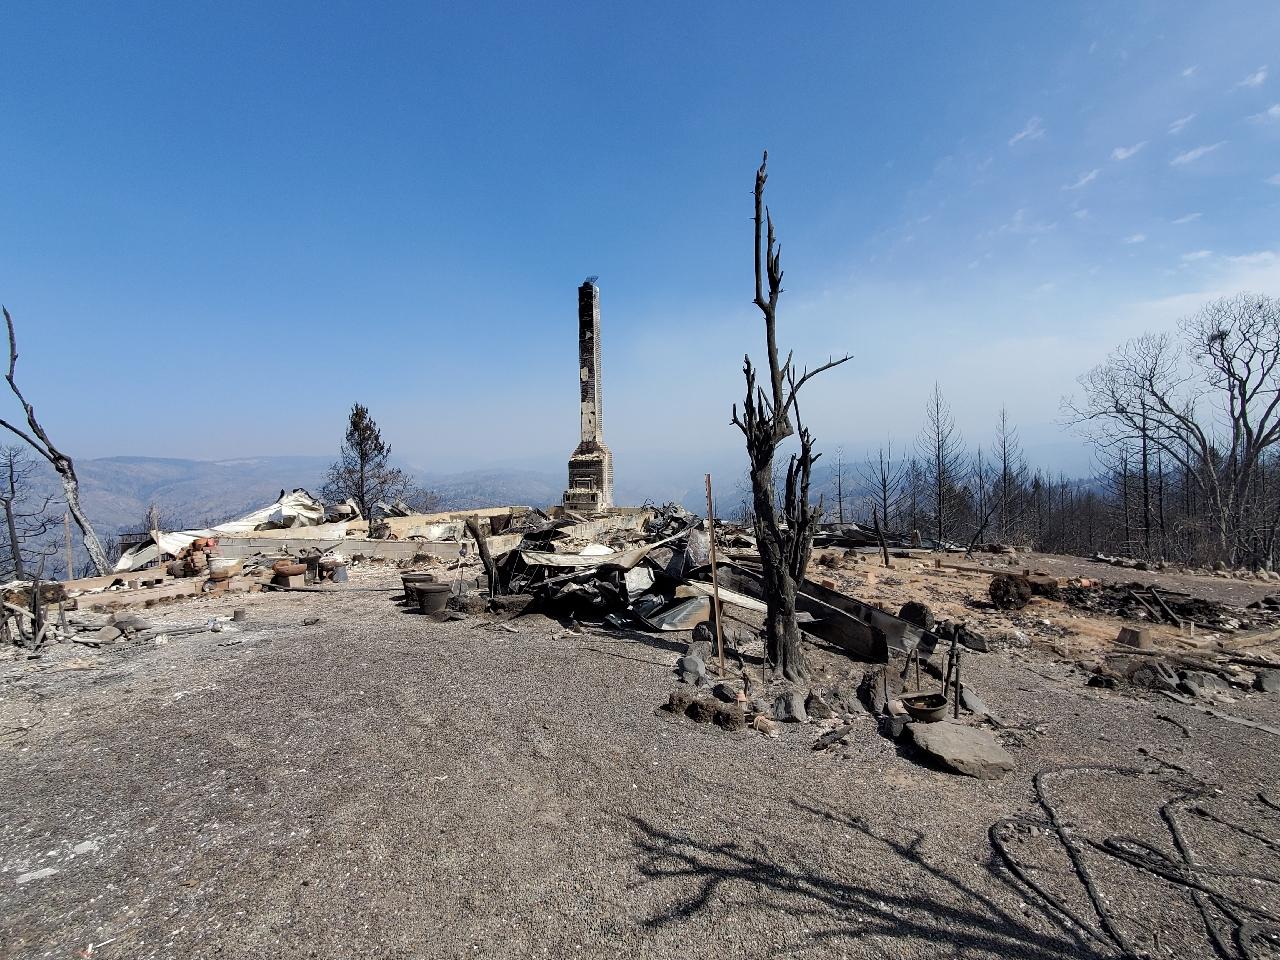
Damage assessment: destroyed